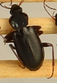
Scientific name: Calathus advena
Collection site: Rocky Mountains NEON (RMNP), plot RMNP_014